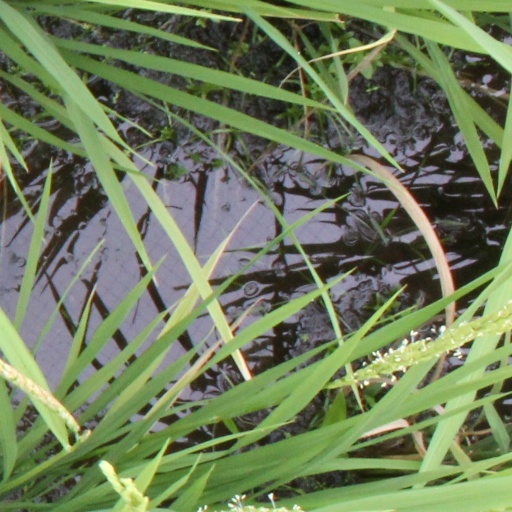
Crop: rice